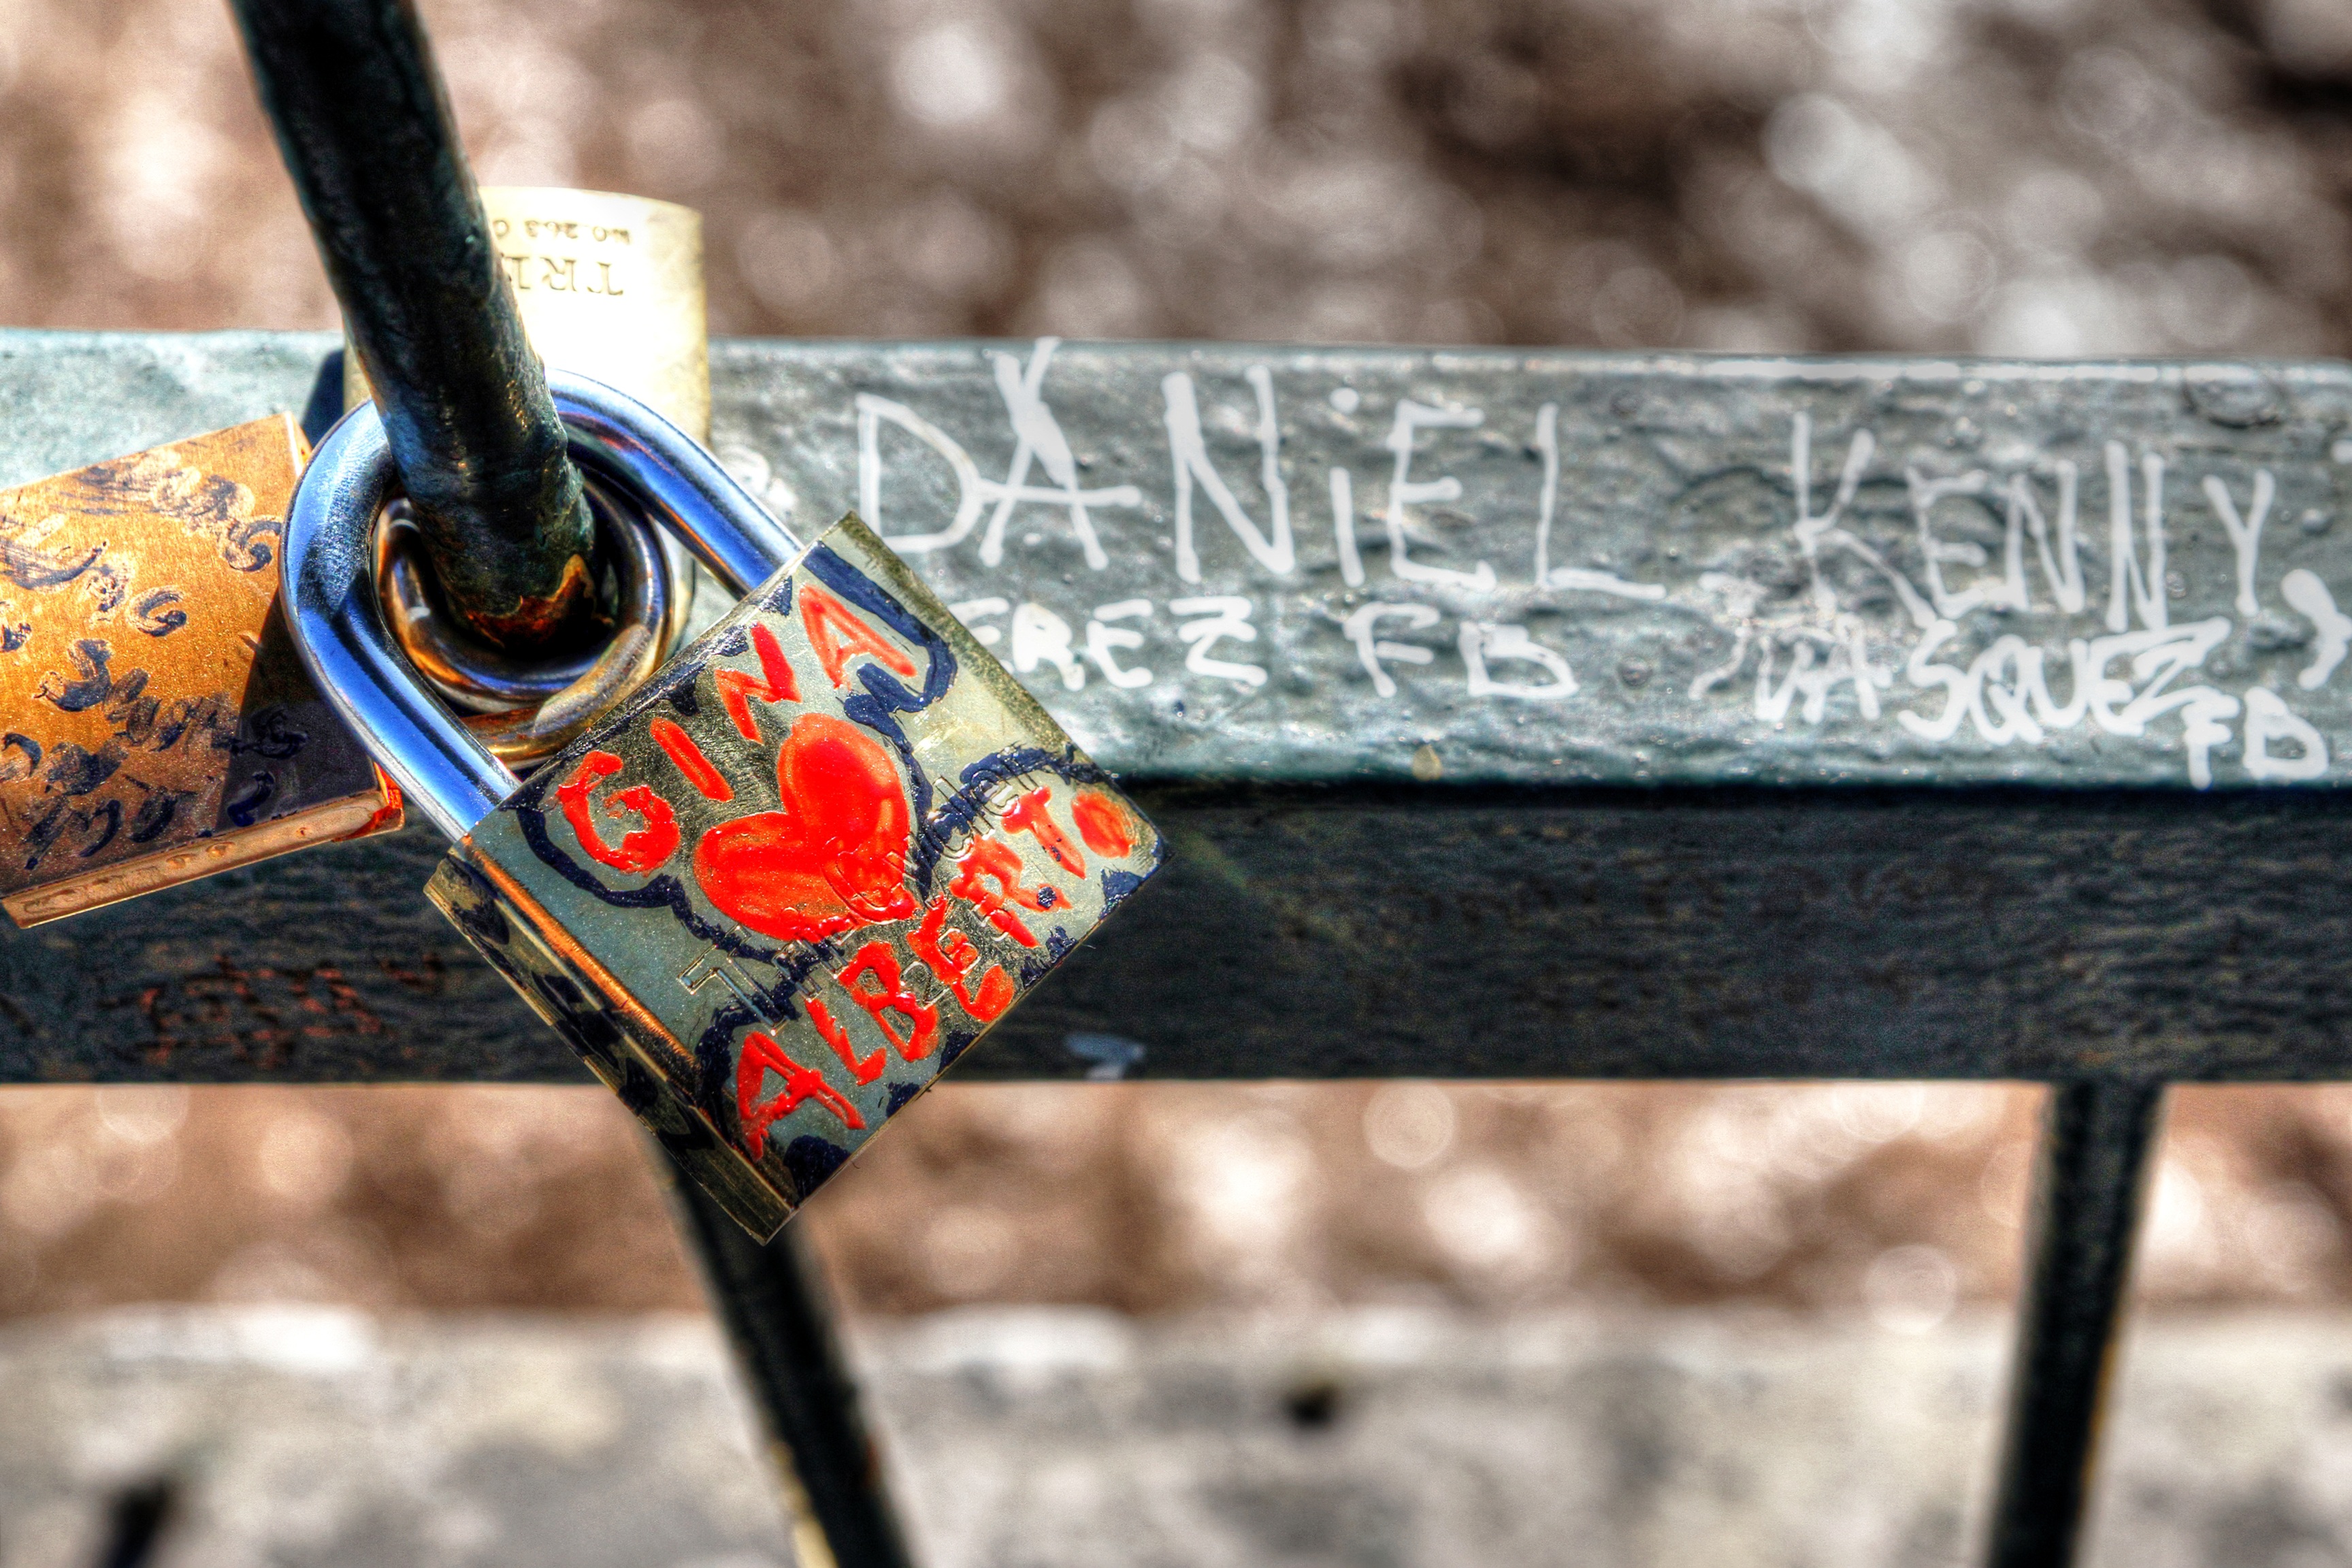
bridge, bicycle, love, padlock, iron, santiago, mapocho, love note, love forever